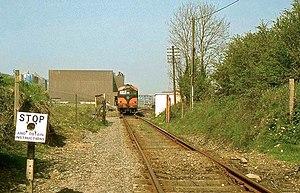
La mine de Tara est une mine souterraine de zinc située en Irlande. Avec 133 000 tonnes de zinc extraits en 2015, c'est la plus importante mine d'Europe pour cet élément. En 2015, elle emploie environ 600 personnes. De manière résiduelle, 17 000 t de plomb ont été extraits ainsi que 1 273 kg d'argent.